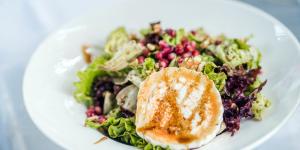
queso de cabra a la plancha